Aortoenteric fistula

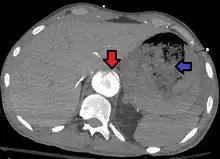
Aorto enteric fistula and aortic dissection of the thoracic aorta. Arrow shows the flap in the aorta. Heterogeneity is blood in the stomach

An aortoenteric fistula is a connection between the aorta and the intestines, stomach, or esophageus. There can be significant blood loss into the intestines resulting in bloody stool and death. It is usually secondary to an abdominal aortic aneurysm repair. The third or fourth portion of the duodenum is the most common site for aortoenteric fistulas, followed by the jejunum and ileum.